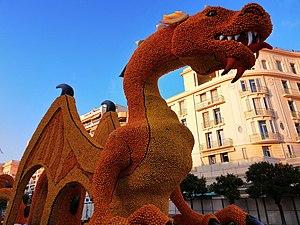
Motif des jardins Biovès de la 86 ème fête du citron de Menton.